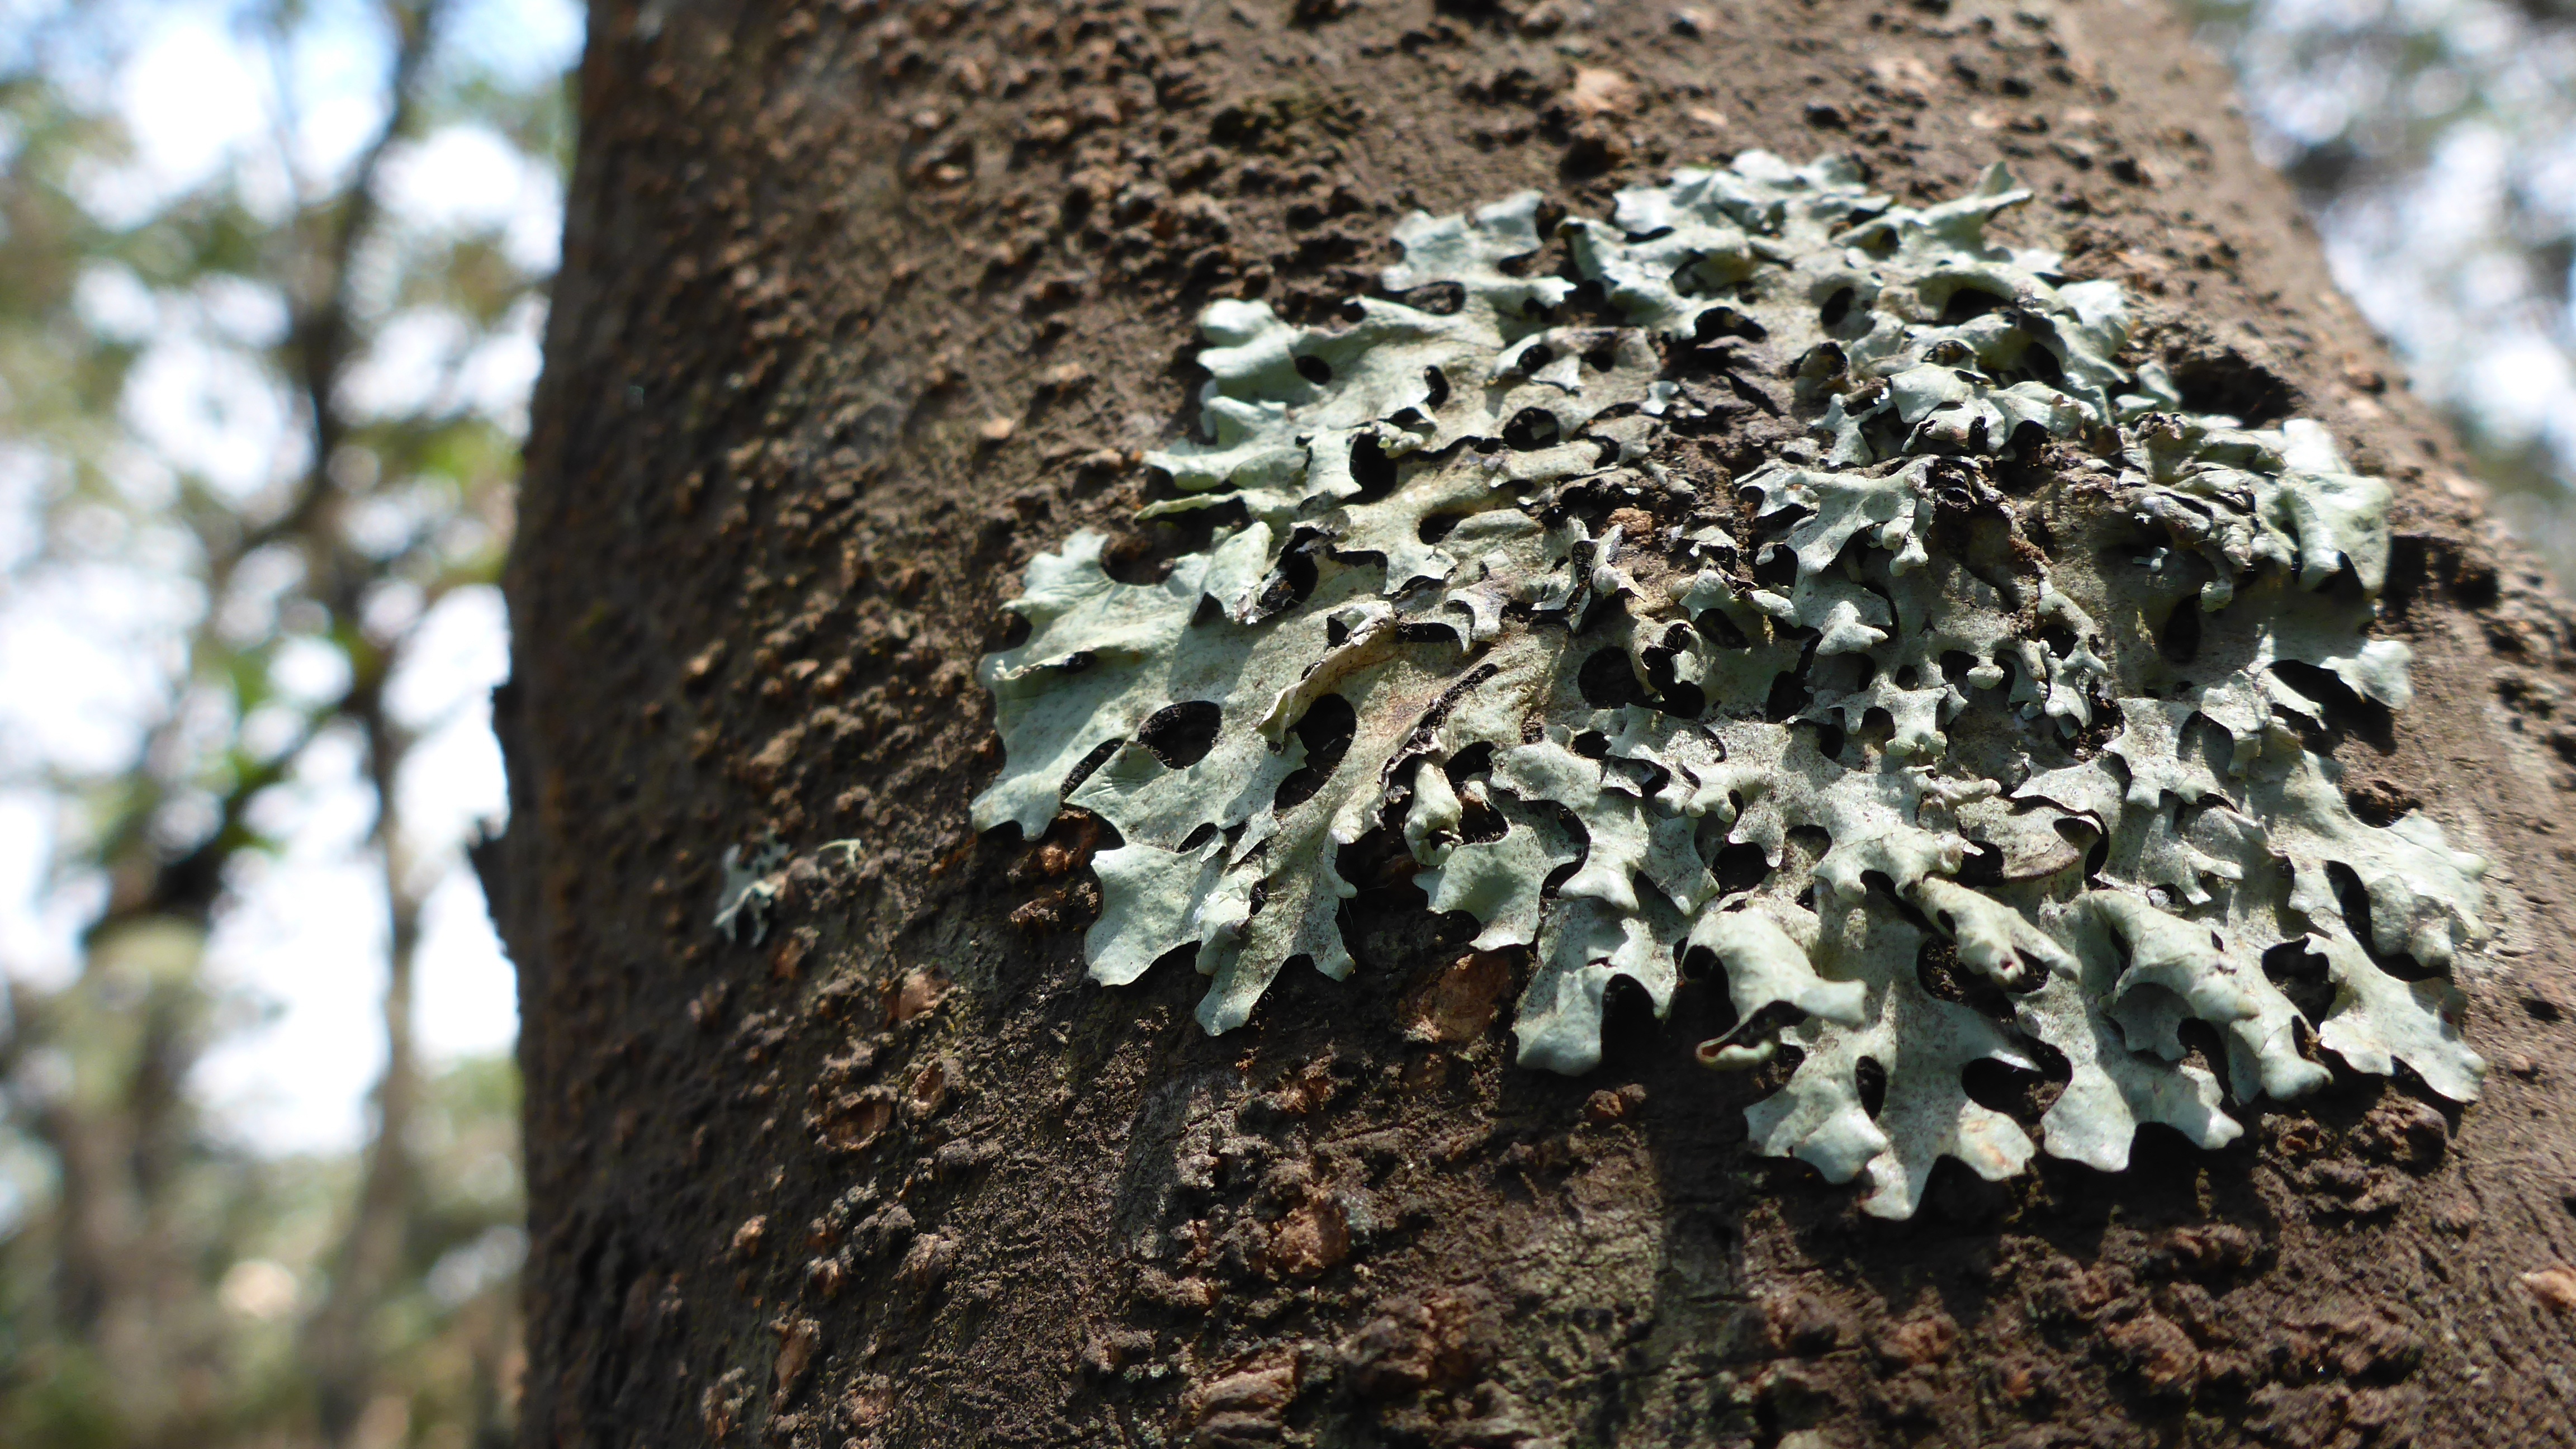
tree, nature, forest, branch, growth, plant, leaf, flower, trunk, environment, green, macro, natural, soil, botany, flora, fungus, oak, woodland, flowering plant, lichene, woody plant, land plant